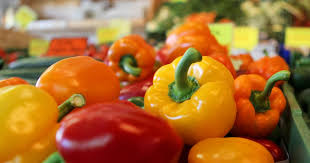
Waste category: biological